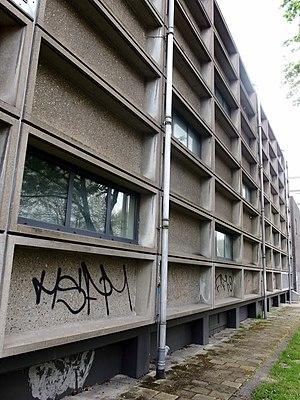
Anass Haouam alias 3robi né le 24 janvier 1995 à Amsterdam aux Pays-Bas, est un rappeur néerlandais. Il fait son entrée dans la scène du rap néerlandais en 2014. Il fait aujourd'hui partie d'un des rappeurs les plus actifs des Pays-Bas. Avec le tube Cartier qu'il a produit en collaboration avec Dopebwoy et Chivv, il atteint les 100 millions de vues.